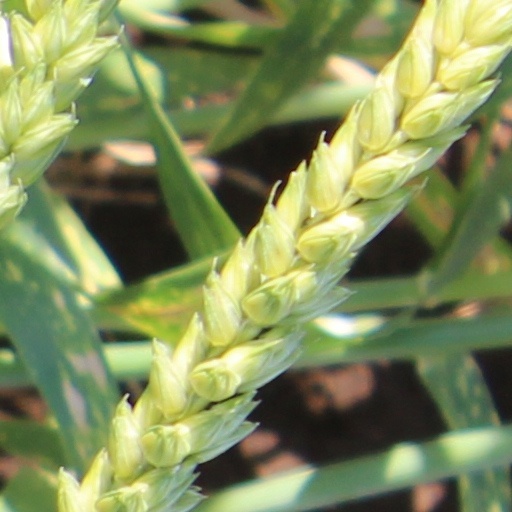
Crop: wheat